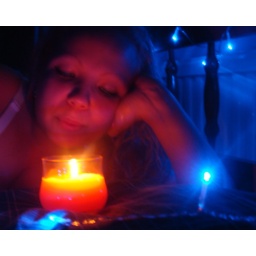
Lit by a candle and some nice blue lights